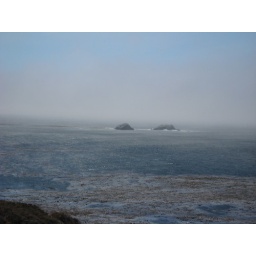
a couple big rocks in the ocean :)